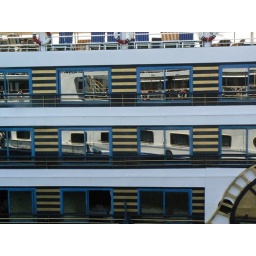
our boat reflected in the mirrored windows of a passing ship - i'm on the top deck reflected in the upper window